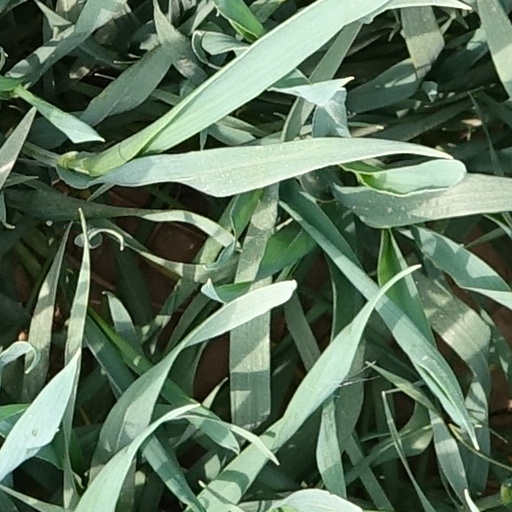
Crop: wheat